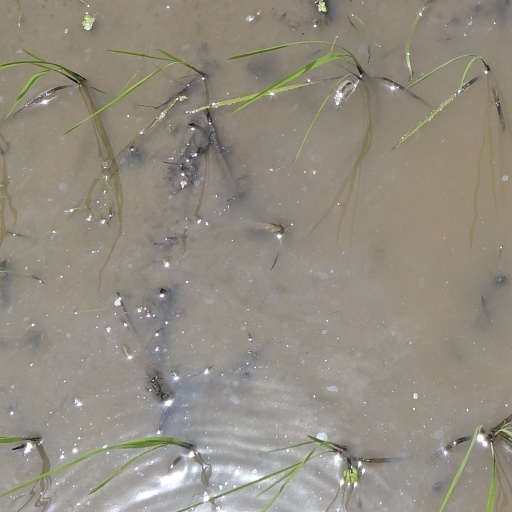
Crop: rice